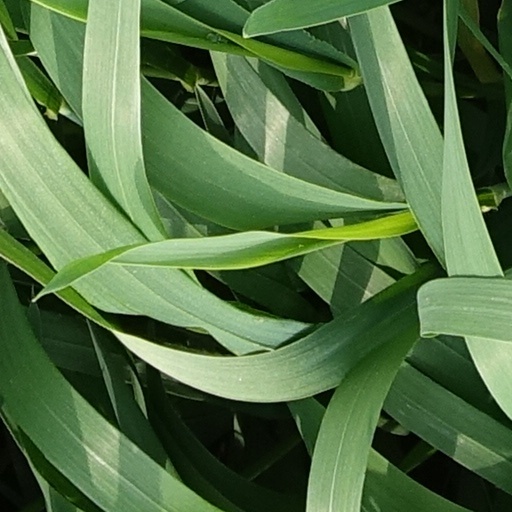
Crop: wheat